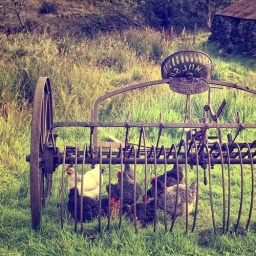
chicken in a basket